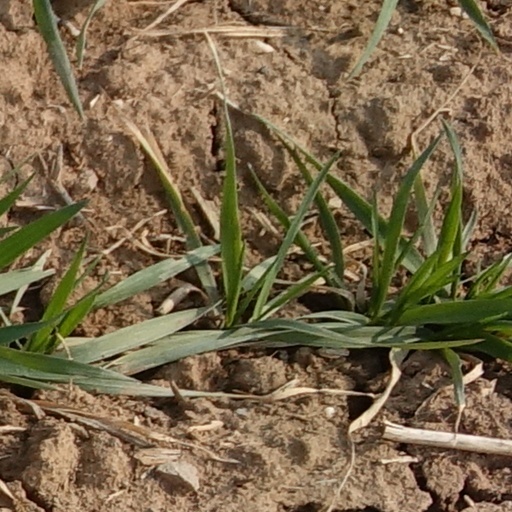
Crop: wheat